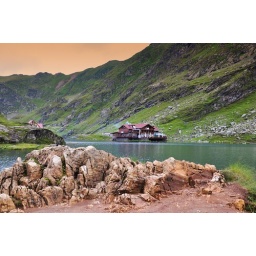
Lakeside house in the mountains